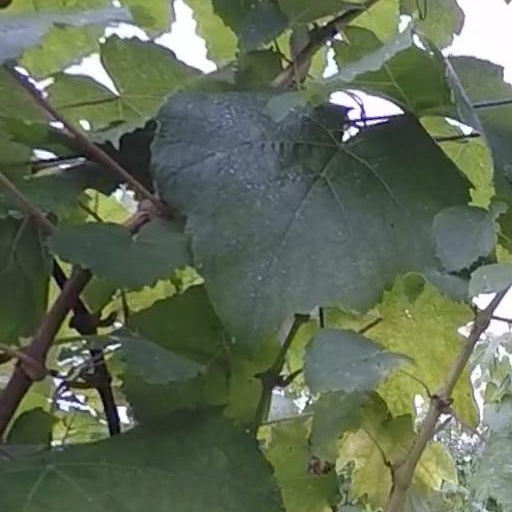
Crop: grape